Agricultural Research Service

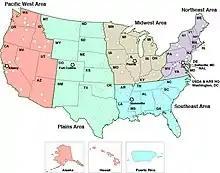

Prior to the inception of ARS, agricultural research was first conducted under the umbrella of the Agricultural Department in the U.S. Patent Office in 1839. It was created to collect statistics, distribute seeds and compile and distribute pertinent information. In 1862 the USDA was created and agricultural research was moved to its department. That same year, the department issued its first research bulletin on the sugar content of grape varietals and their suitability for wine. Six years later the USDA would begin its first research on animal diseases, specifically hog cholera, which was causing devastating losses at the time. In the early 1900s the USDA began analyzing food composition and the first studies of nutrition and the effects of cooking and processing foods were conducted. Finally, in 1953 the Agricultural Research Service was created to be the USDA's primary scientific research agency.